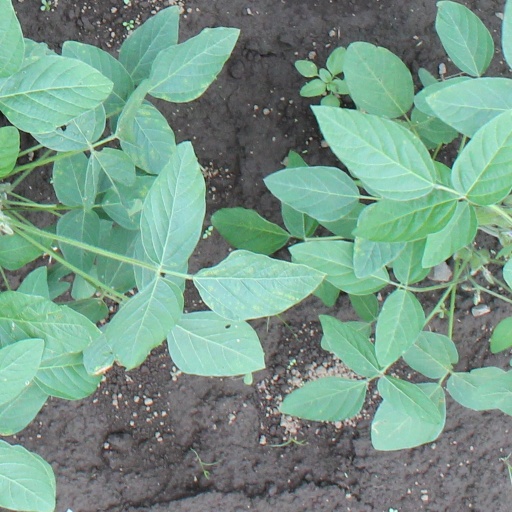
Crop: soybean